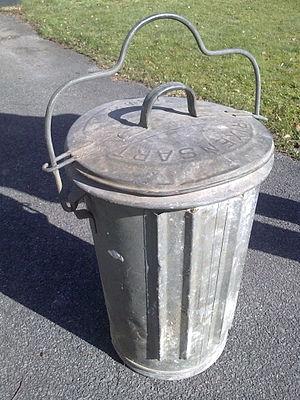
Poubelle domestique belge - modèle approuvé et estampillé par l'administration communale de Rixensart. Tôle galvanisée."
Une poubelle est un récipient destiné à accueillir les déchets.